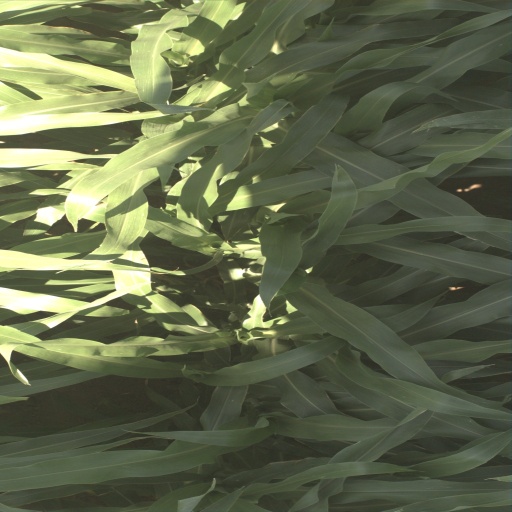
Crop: sorghum